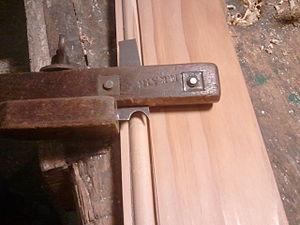
Le tarabiscot est un outil simple utilisé par le menuisier et l'ébéniste. C'est une sorte d'intermédiaire entre le rabot et le racloir, qui permet de moulurer une pièce de bois selon un profil non linéaire.